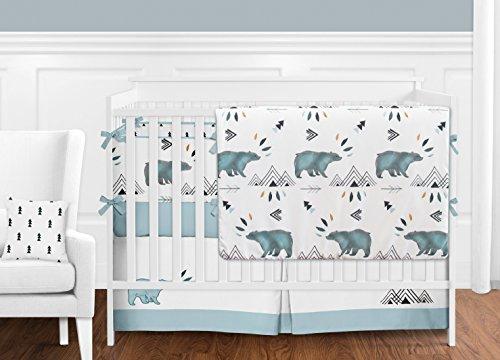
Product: Sweet Jojo Designs 4-Piece Bear Mountain Watercolor Boy Twin Kid Childrens Bedding Comforter Set s
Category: Home & Kitchen | Bedding | Kids' Bedding | Comforters & Sets | Comforter Sets
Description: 4 piece bedding set: 1-Lightweight Comforter, 1-Standard Sham, 2-Window Valances.
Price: $99.99
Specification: ProductDimensions:62x86x1.5inches|ItemWeight:3.4pounds|ShippingWeight:3.4pounds(Viewshippingratesandpolicies)|Department:baby-boys|Manufacturer:JojoDesigns,LLC|ASIN:B0775R96MK|Itemmodelnumber:B073RR6SSV